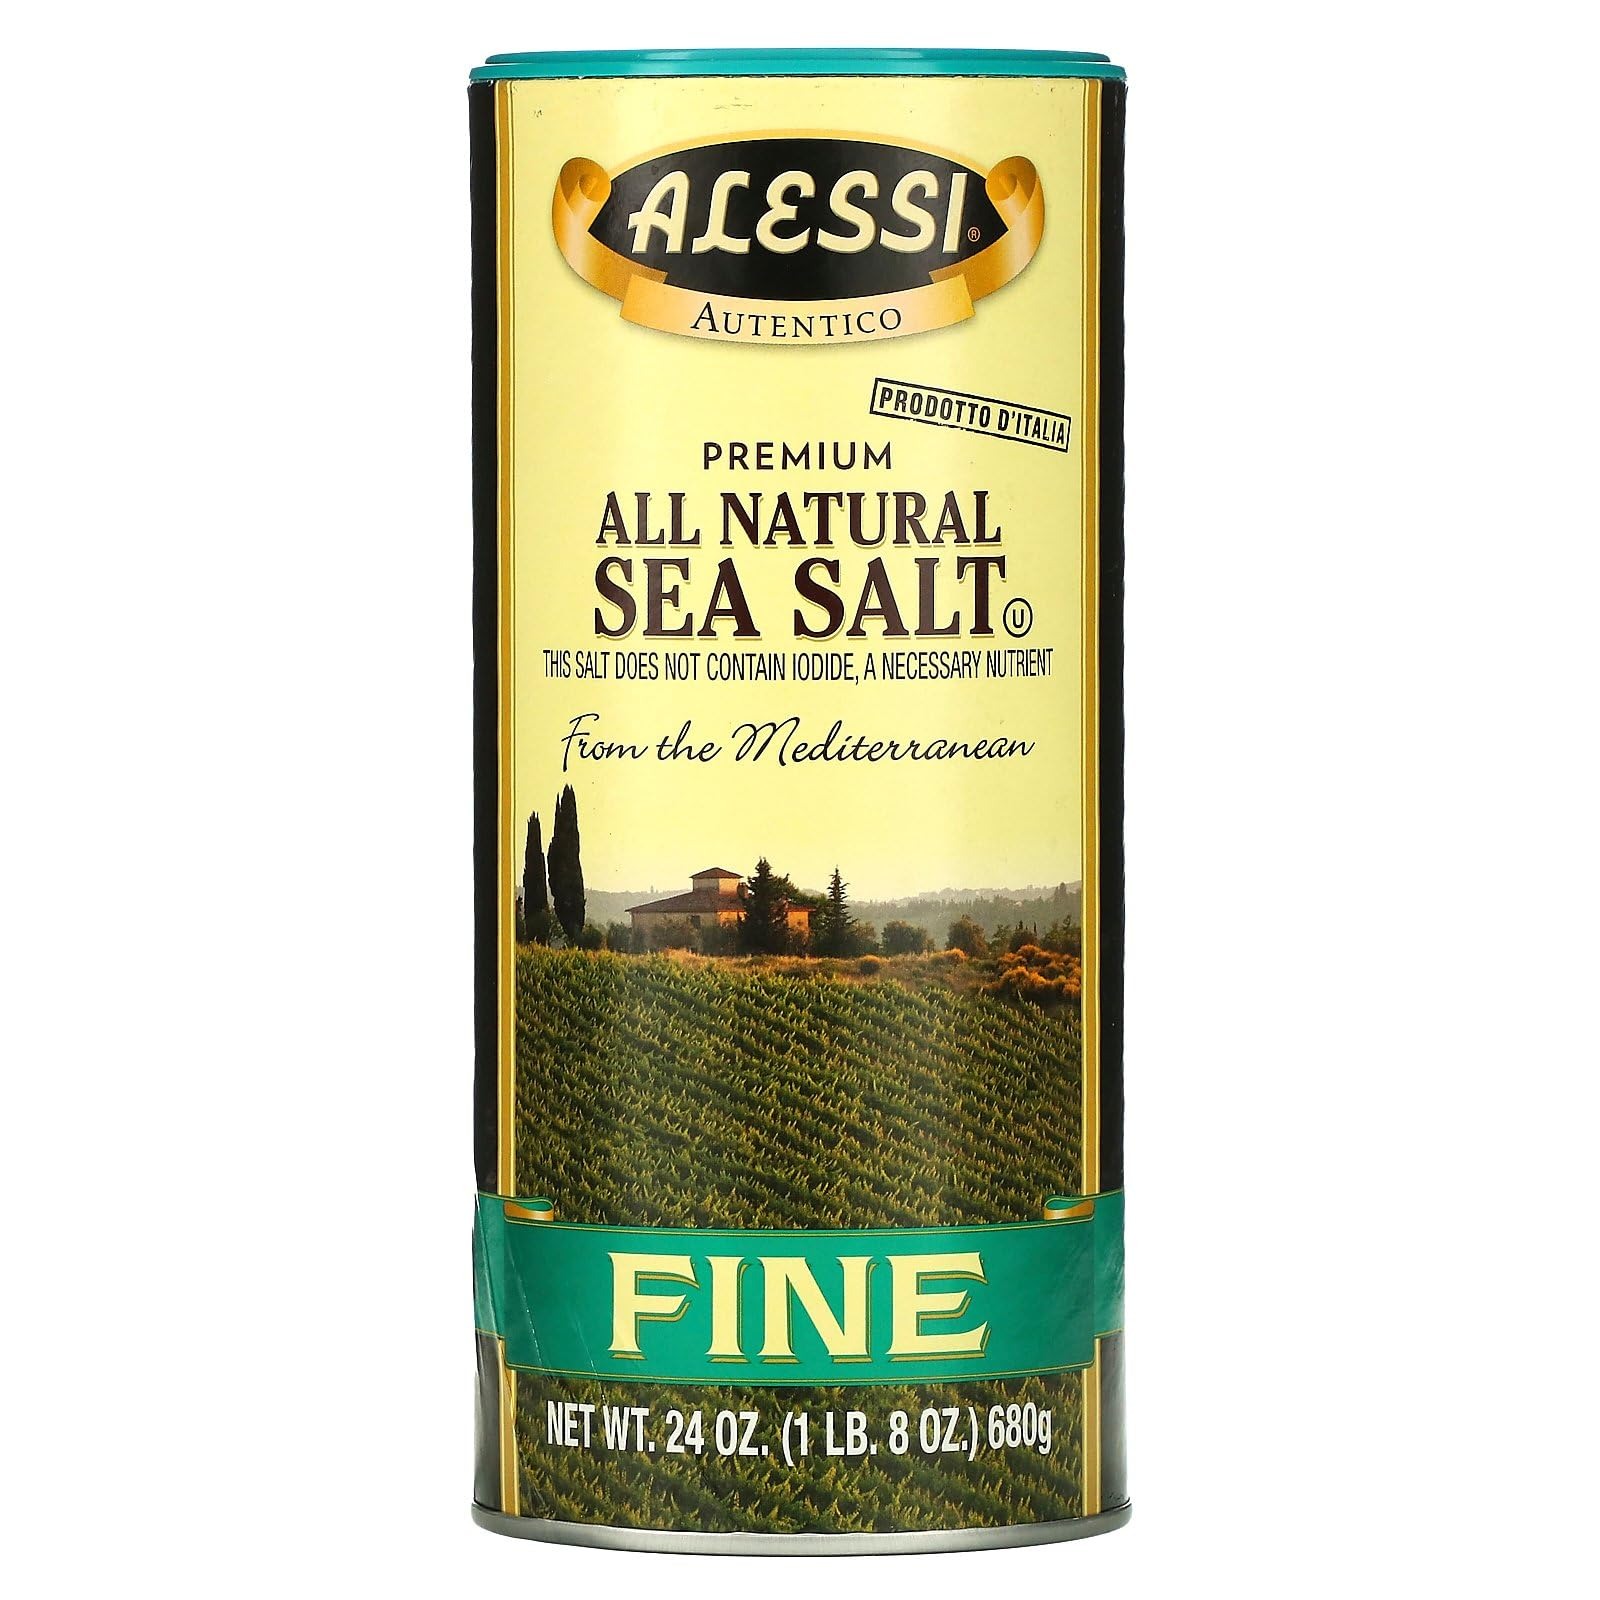
Item Name: Alessi Sea Salt Fine, 24 oz
Bullet Point: Prepared in a dedicated Gluten-free allergy-friendly facility
Value: 24.0
Unit: oz

Price: 4.07